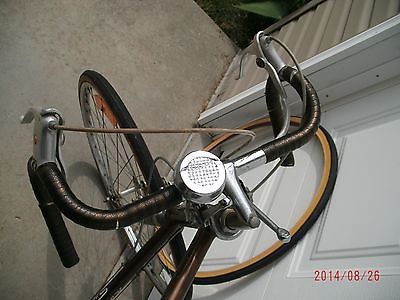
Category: bicycle